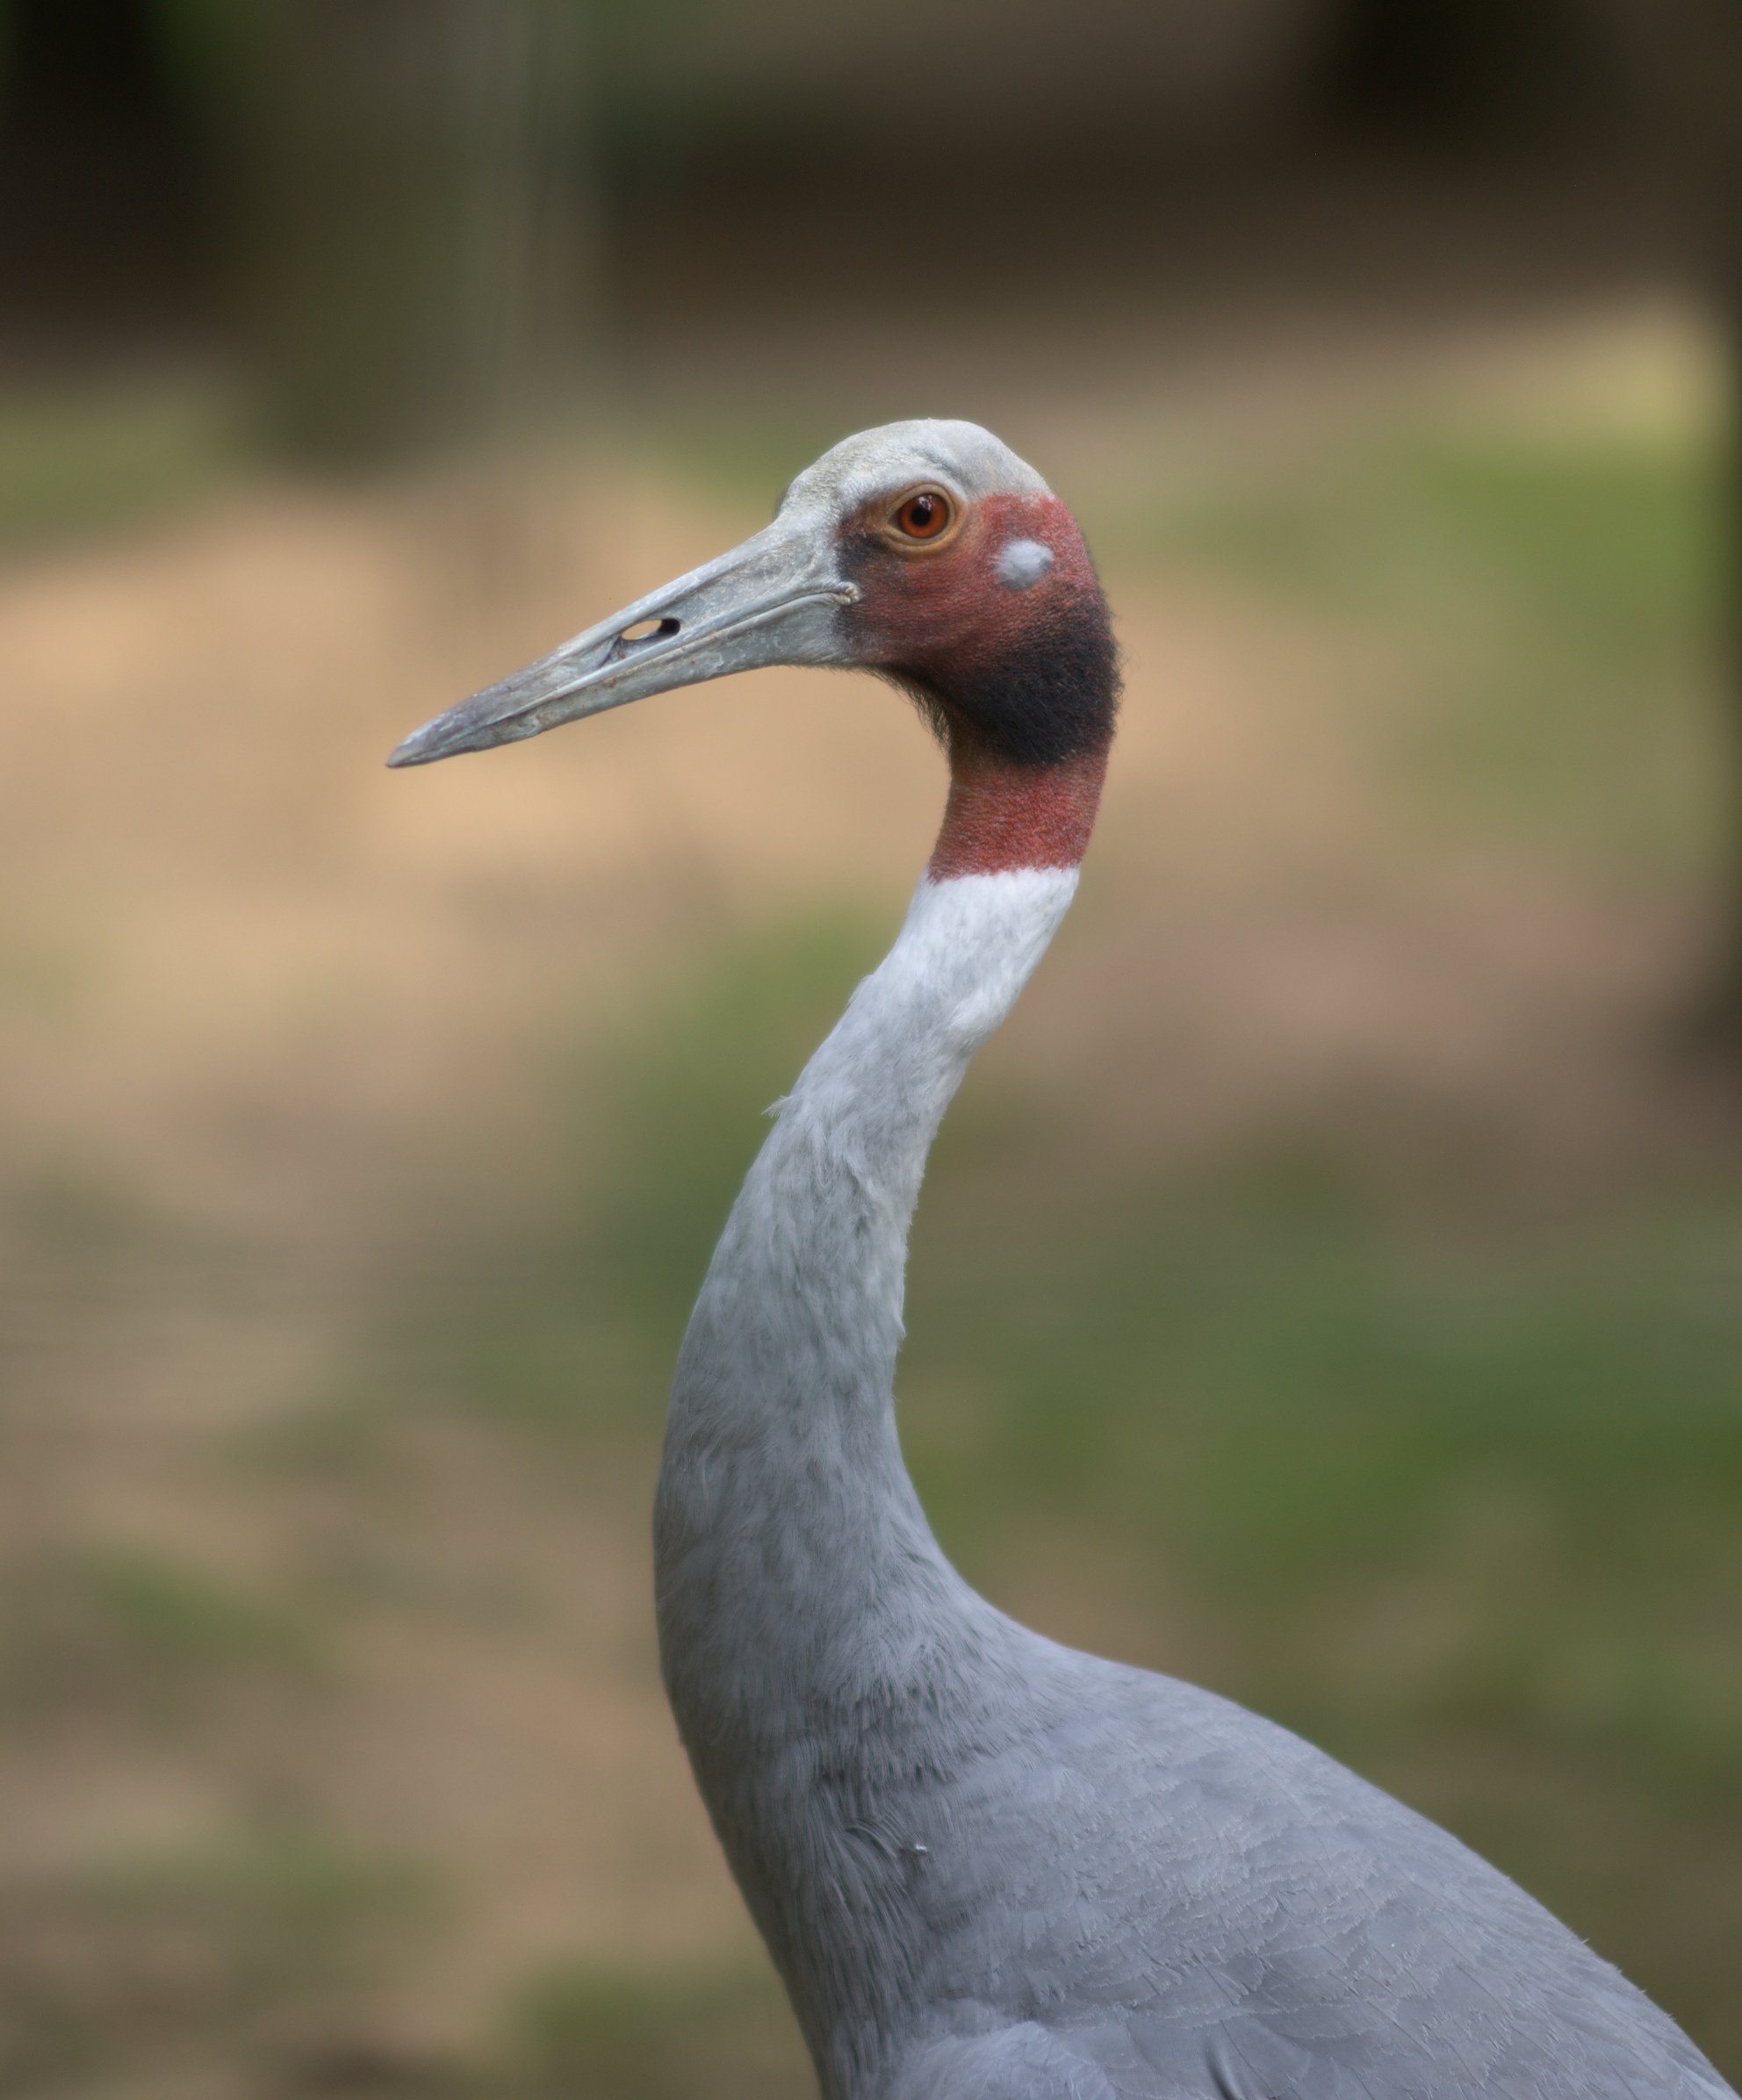
nature, bird, bokeh, wildlife, beak, fauna, close up, vertebrate, rawtherapee, germany, deutschland, walimex, samyang, pentax, crane, 85mm, bokehlicious, brandenburg, lenstagged, steffenzahn, k100d, justpentax, iamflickr, 85mmf14, walimex85mm, walimexpro8514if, eberswalde, crane like bird